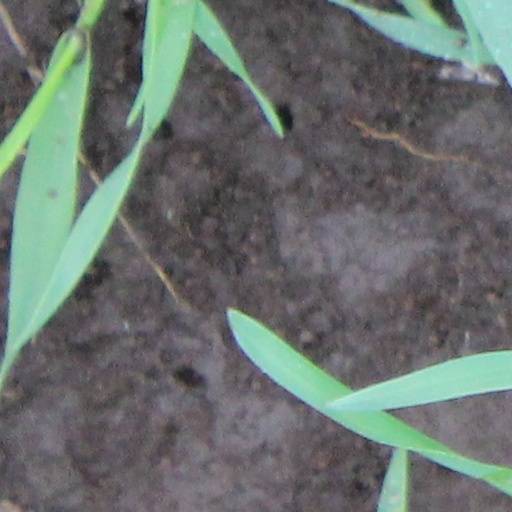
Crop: wheat